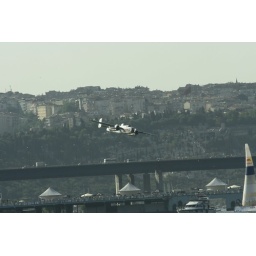
big redbull plane above bridge